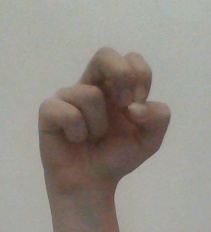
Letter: gaaf